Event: Nepal Earthquake
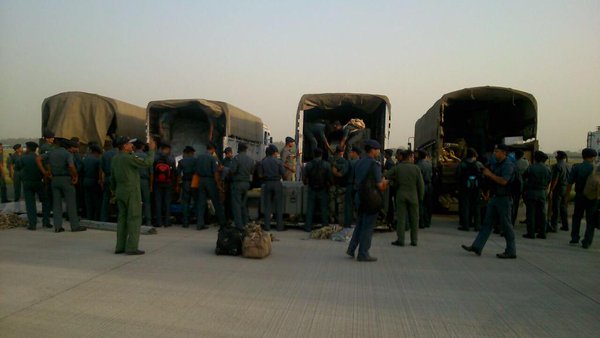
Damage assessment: no_damage